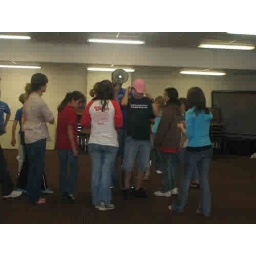
im in the red and white shirt and one of my friends stole my pink hat.